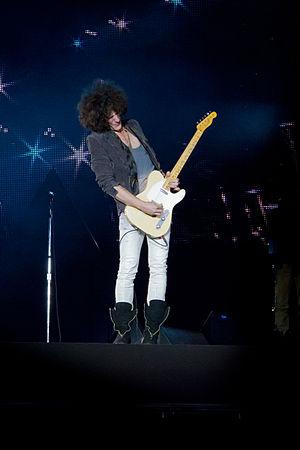
Craig Ross est un guitariste américain, originaire de Los Angeles.